Hotel Astor

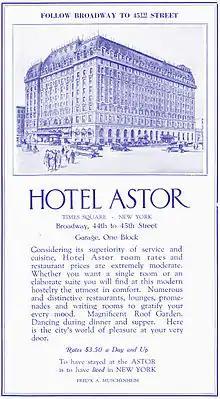
1922 ad for the Hotel Astor

Within its restrained exterior, the Astor featured a long list of elaborately themed ballrooms and exotic restaurants: the Old New York lobby, the American Indian Grill Room decorated with artifacts collected with the help of the American Museum of Natural History, a Flemish smoking room, a Pompeiian billiard room, the Hunt Room decorated in sixteenth century German Renaissance style, and many other features.